Joseph Cumming

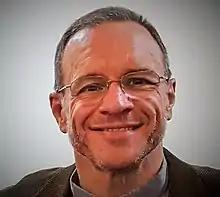

Joseph Cumming is an expert on Islamic and Christian thought who serves as International Director of the Woodberry Intercultural Institute and as Research Faculty at Fuller Theological Seminary. He worked previously at Yale University as Director of the Reconciliation Program at the Yale Center for Faith and Culture and teaching courses at Yale Divinity School, and then as Pastor of the International Church at Yale. He works internationally as a consultant on Muslim-Christian and Muslim-Christian-Jewish relations. He was one of the architects of the "Yale Response" to the Common Word initiative of 138 prominent Muslim leaders and scholars.